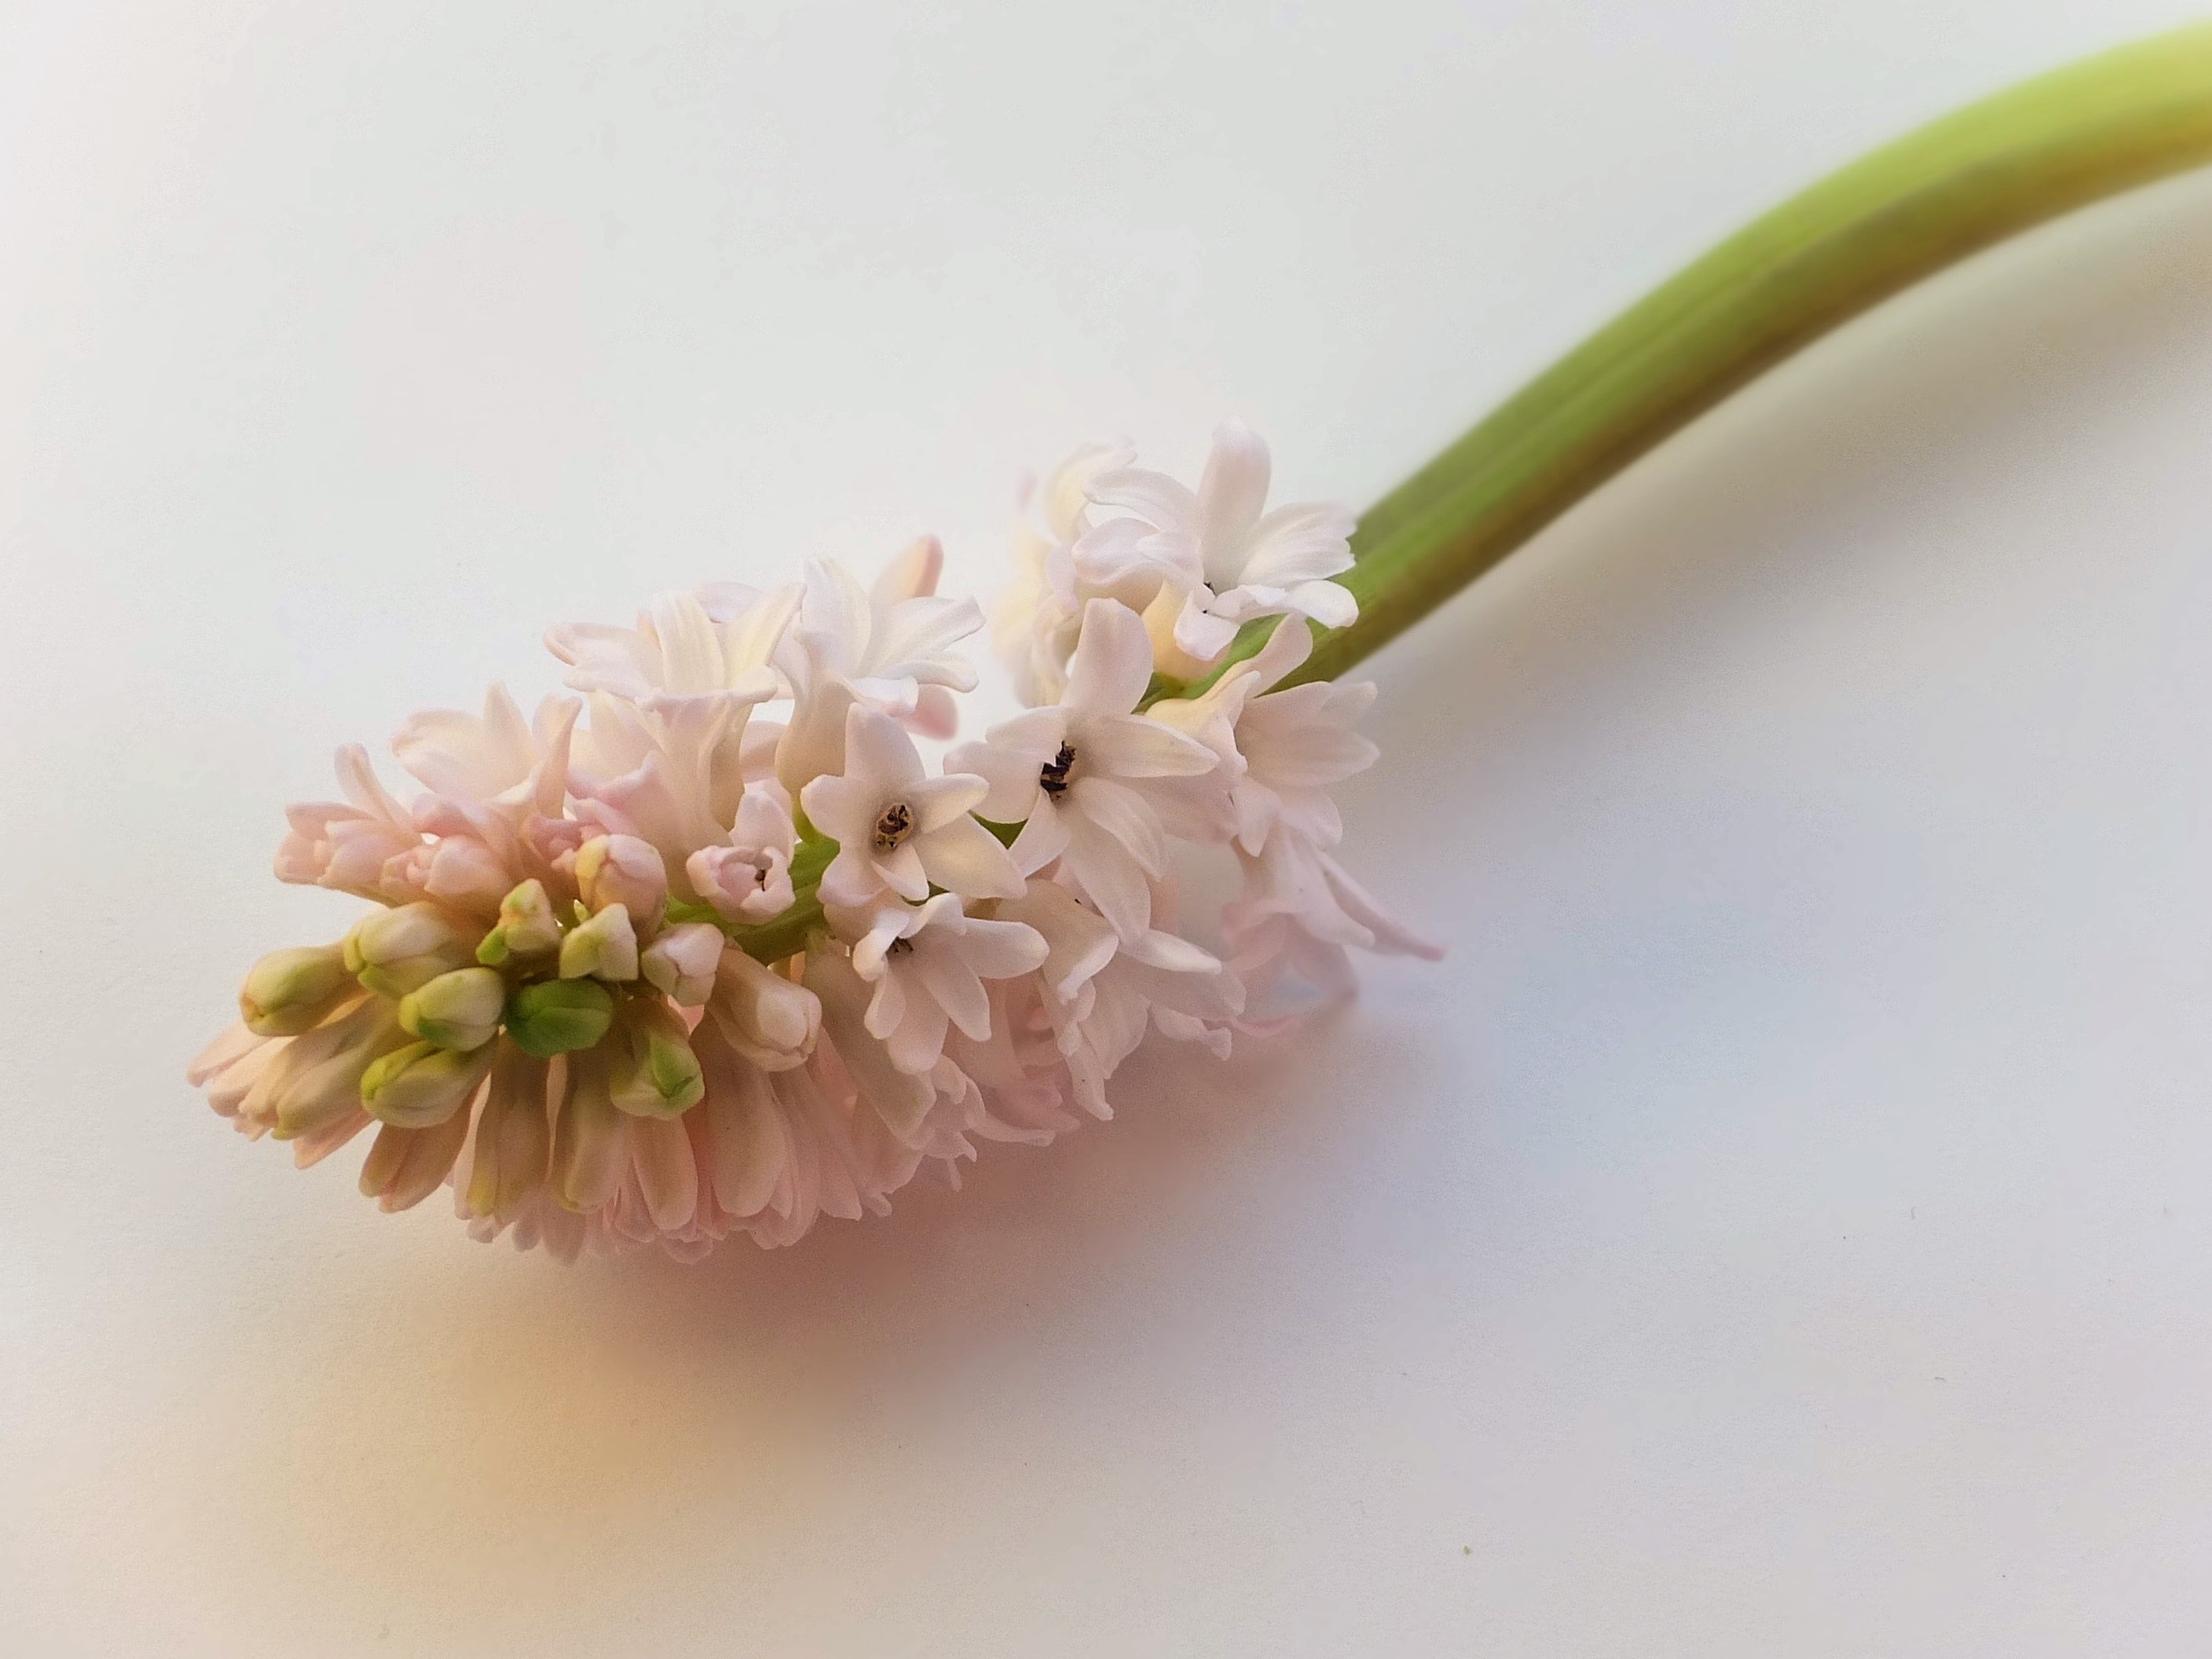
nature, branch, blossom, plant, flower, petal, bloom, floral, decoration, spring, green, color, natural, fresh, romantic, garden, pink, flora, season, close up, springtime, elegant, easter, floristry, hyacinth, flowering plant, flower bouquet, land plant, flower arranging